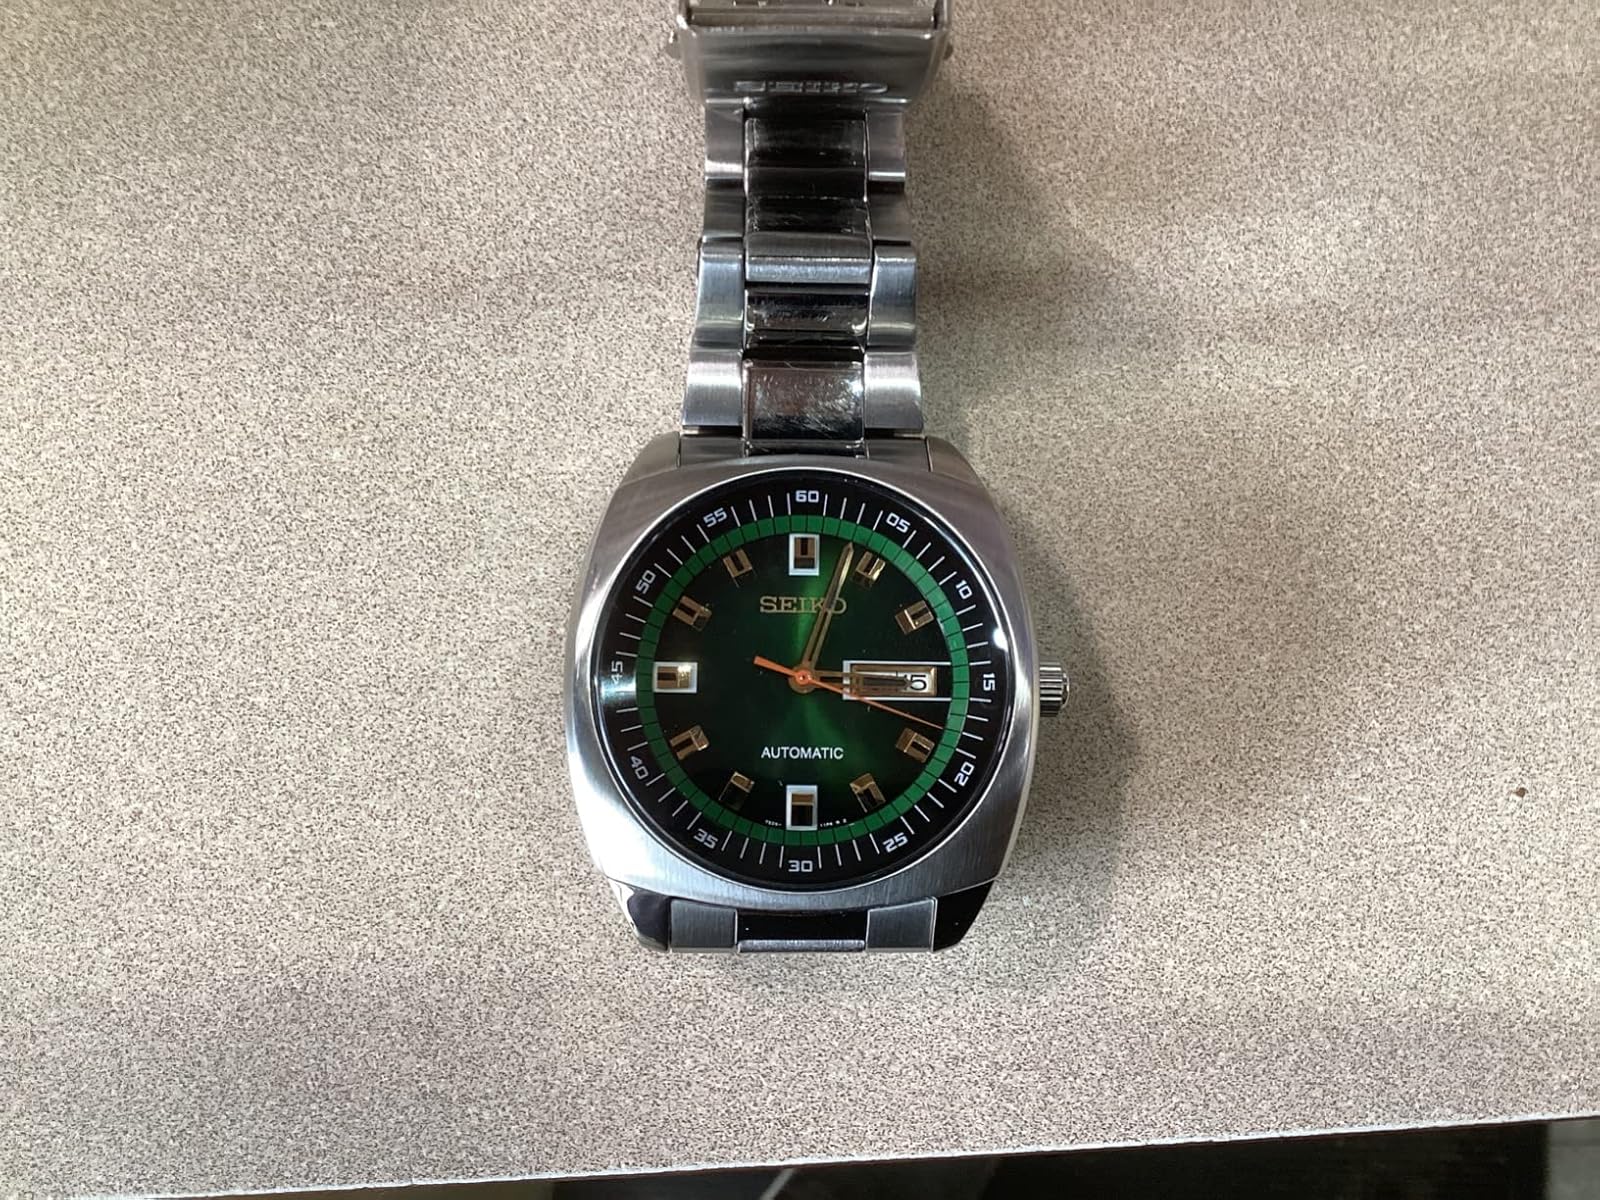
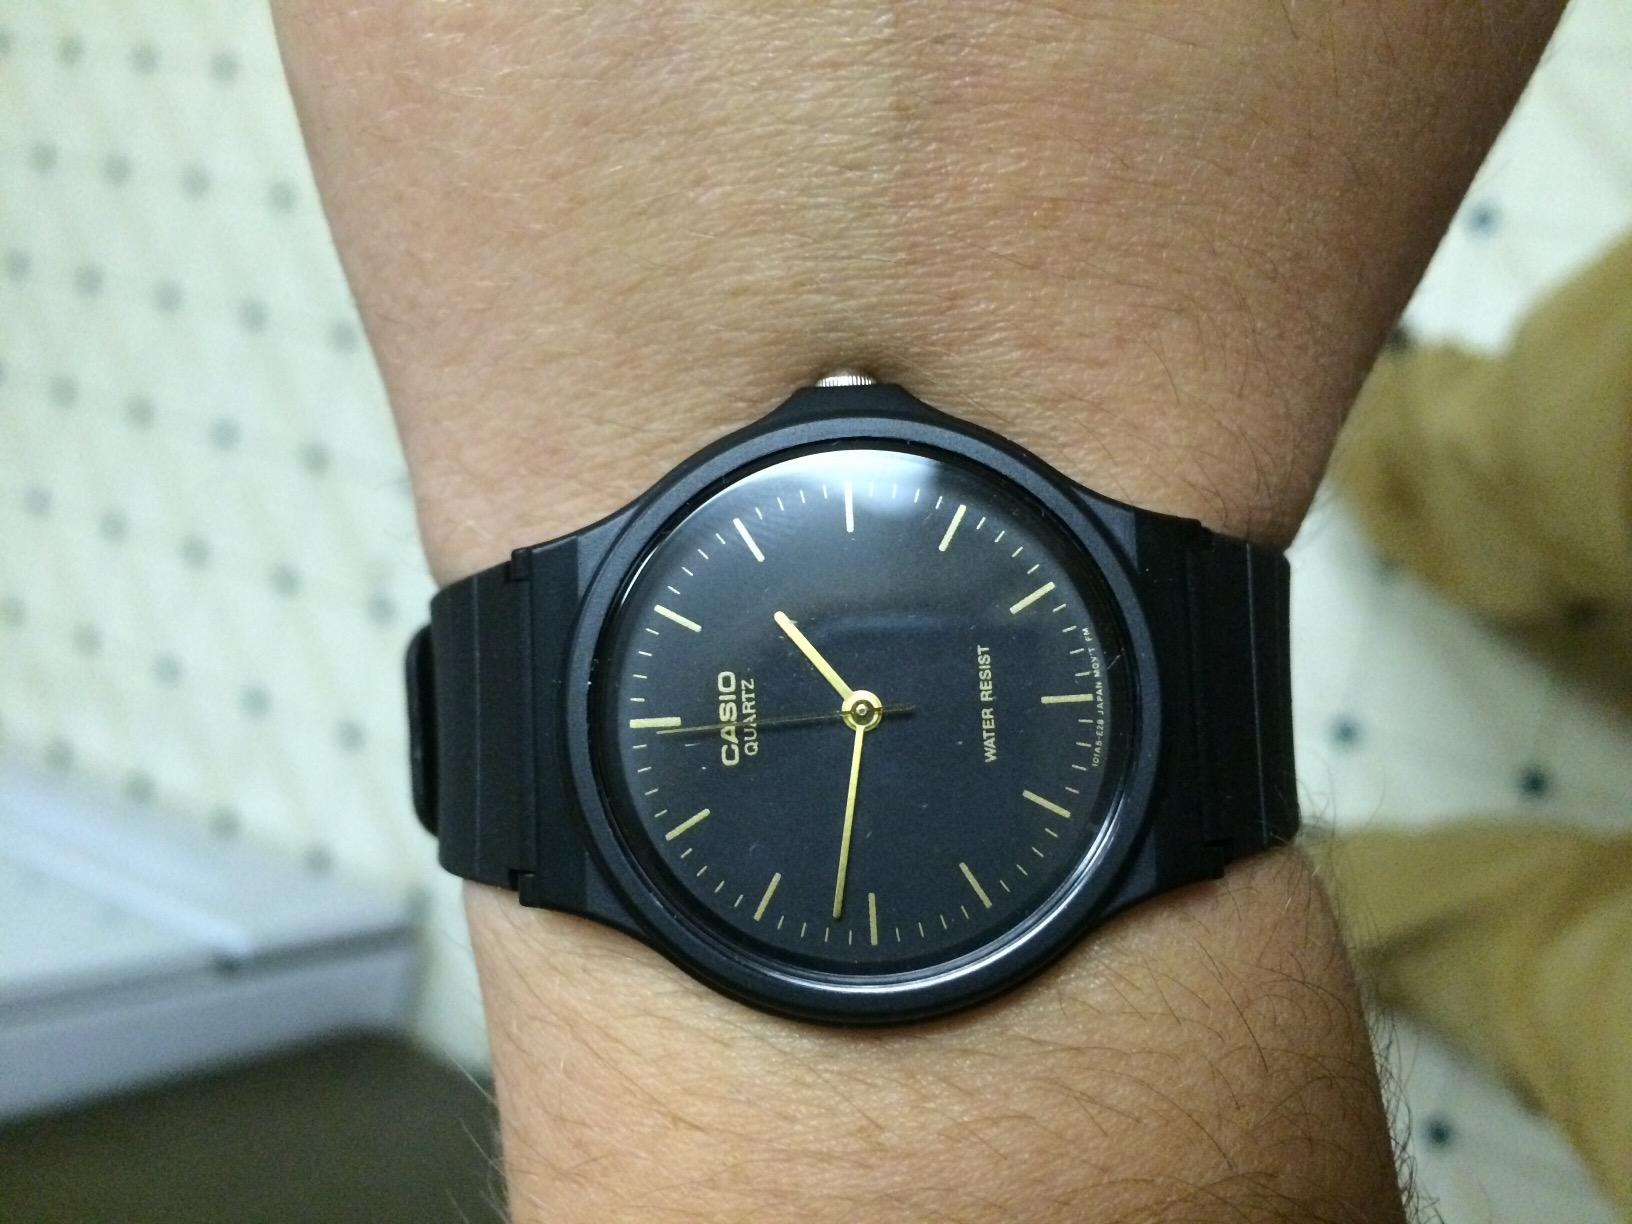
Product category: accessories_watch
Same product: no